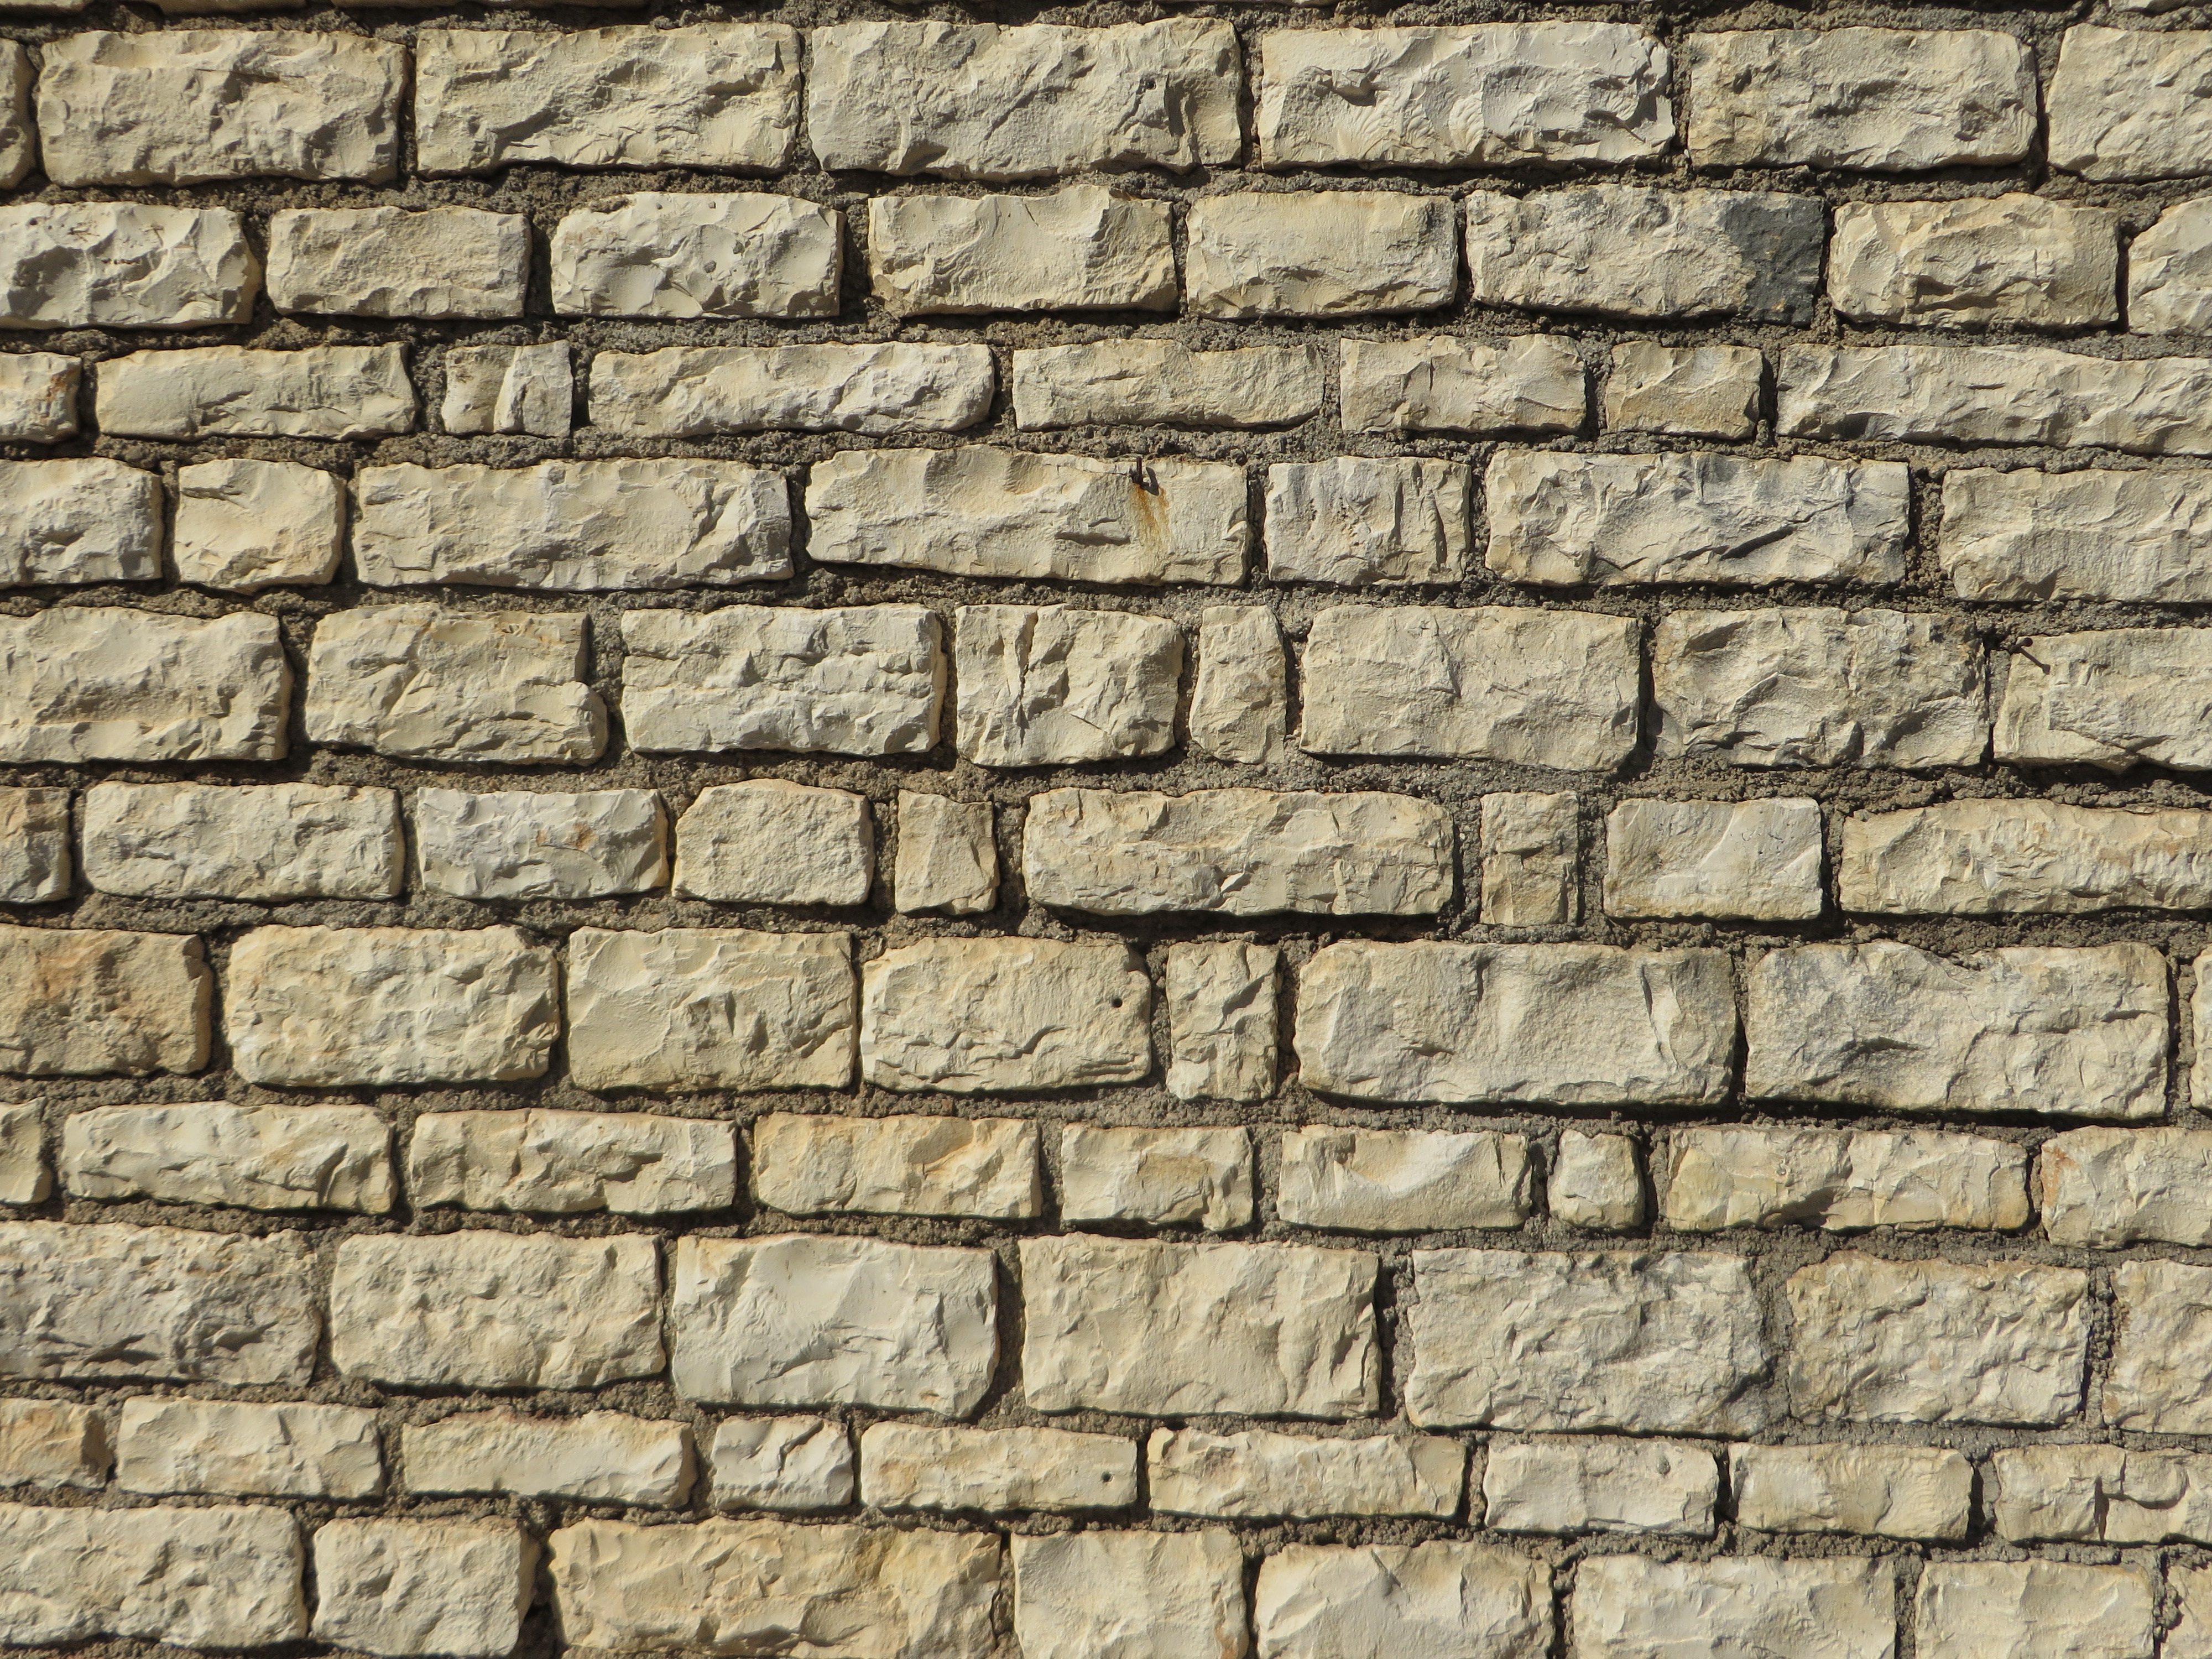
nature, floor, wall, stone wall, brick, material, brickwork, lake dusia, the background, flooring, the structure of the